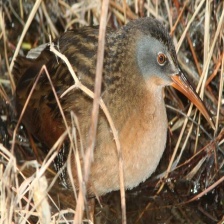
Species: SORA
Scientific name: PORZANA CAROLINA
ImageNet parent category: european_gallinule